Tomorrowland (festival)

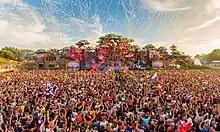
Main stage 2016

Tomorrowland is a large-scale annual electronic dance music festival held in Boom, Antwerp, Belgium. Taking place within De Schorre provincial recreational park, it held its first edition in 2005, from an idea conceived by brothers Manu and Michiel Beers in 2004. Since then, Tomorrowland has become one of the best known music festivals in the world. It has won numerous accolades and awards, including being voted five times in a row as "best musical event of the year" at the International Dance Music Awards. It employs 80 people year-round for the organisation and 15,000 people during the event.